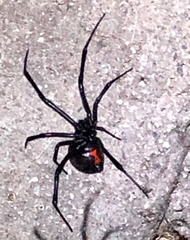
Species: Lactrodectus_hesperus